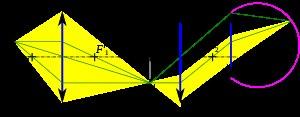
Le microscope optique ou microscope photonique est un instrument d'optique muni d'un objectif et d'un oculaire qui permet de grossir l'image d'un objet de petites dimensions et de séparer les détails de cette image afin qu'il soit observable par l'œil humain. Il est utilisé en biologie, pour observer les cellules, les tissus, en pétrographie pour reconnaître les roches, en métallurgie et en métallographie pour examiner la structure d'un métal ou d'un alliage.